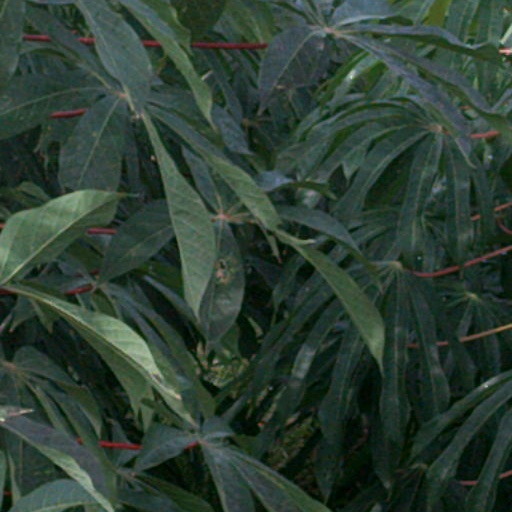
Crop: cassava